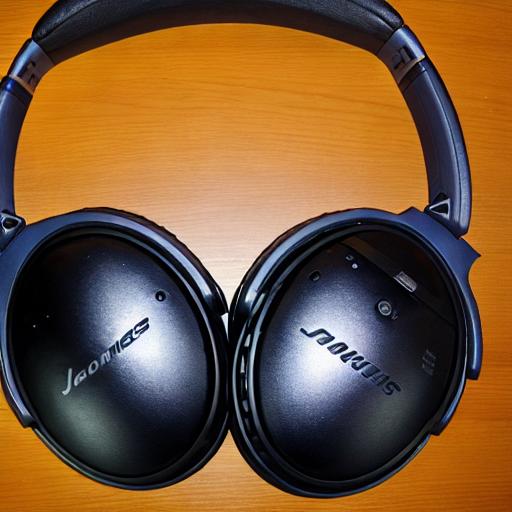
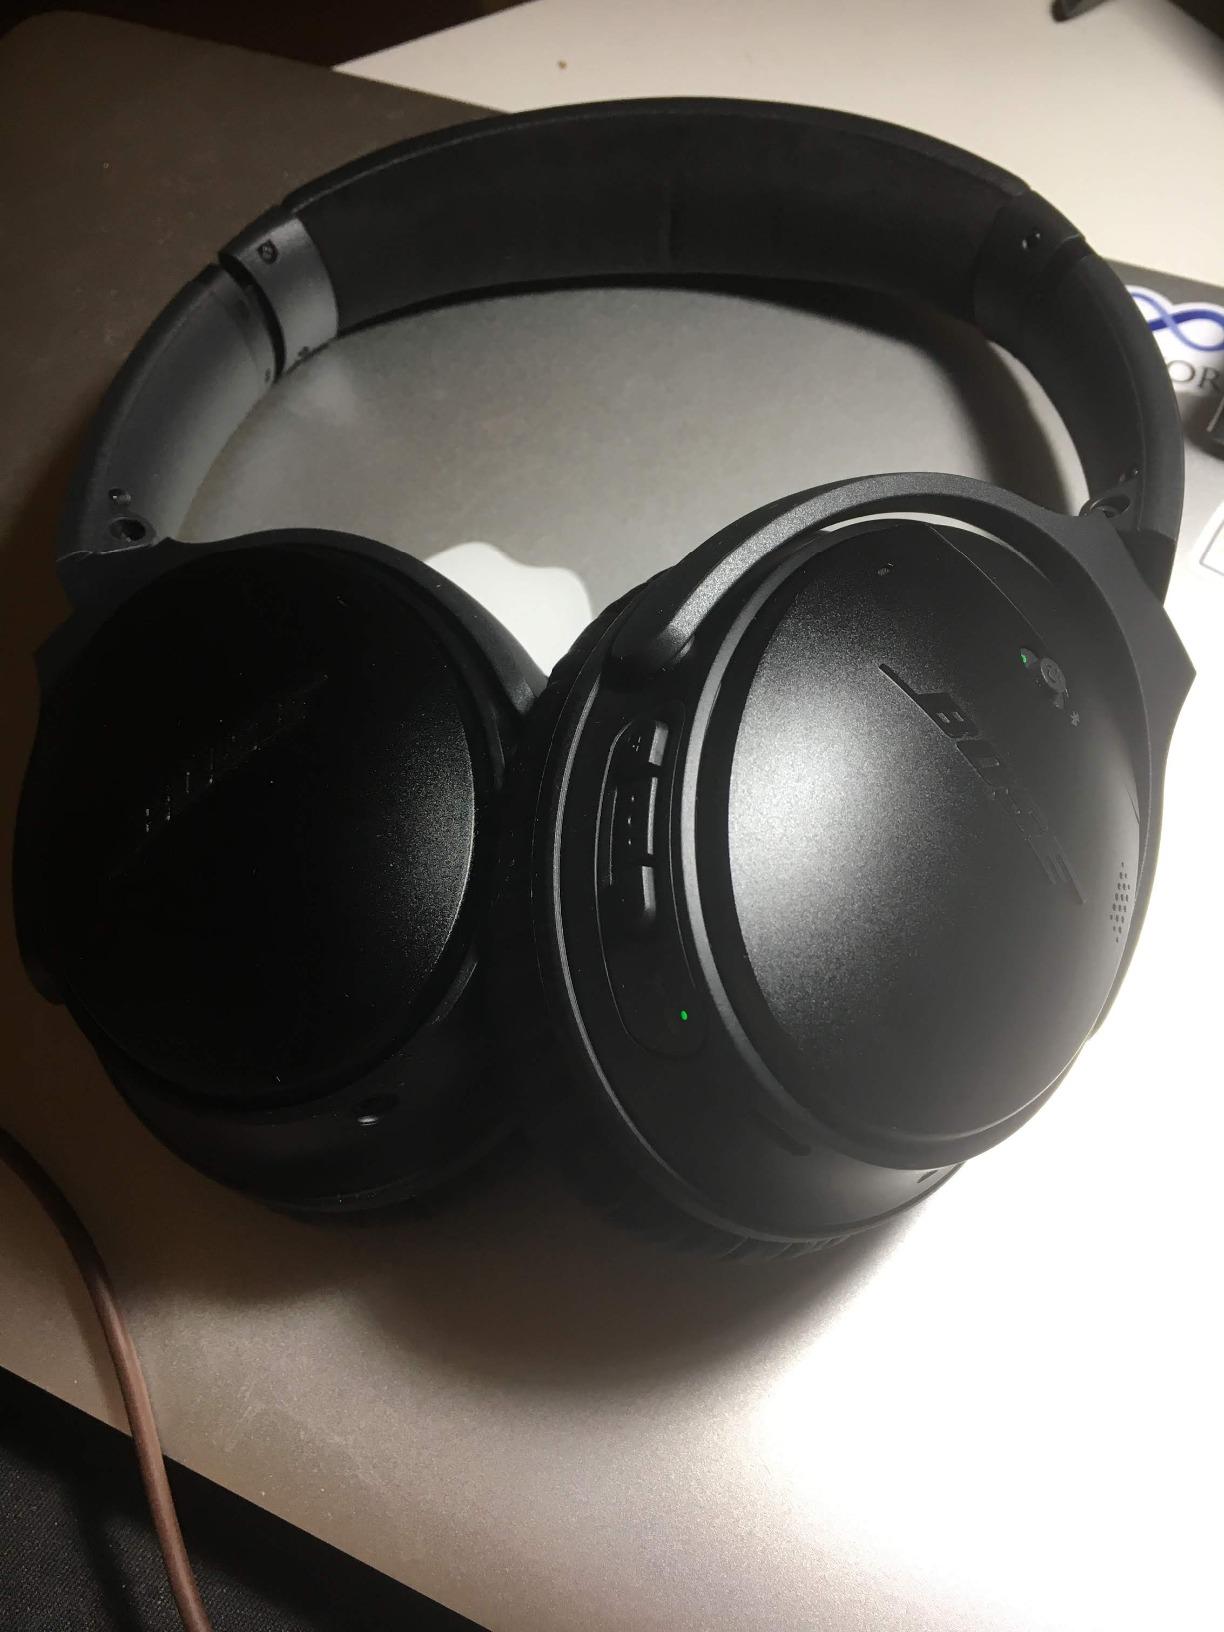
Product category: headphones
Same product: no